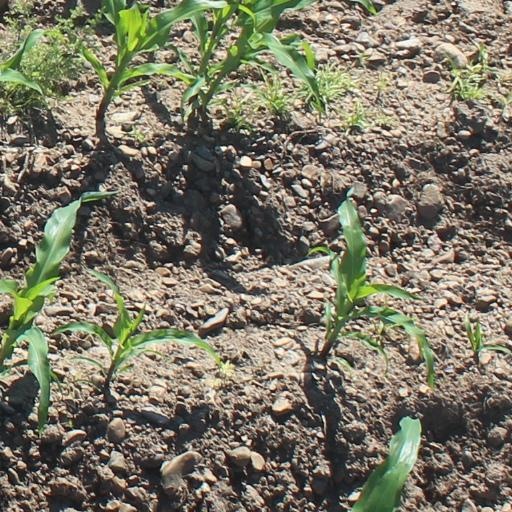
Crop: maize; corn